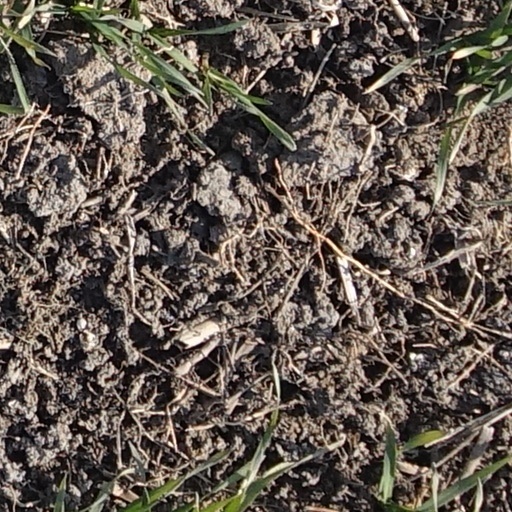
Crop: wheat